Somebody Stole My Gal

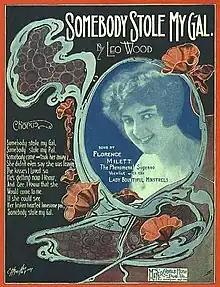
Sheet music cover, 1918

"Somebody Stole My Gal" is a popular song from 1918, written by Leo Wood. In 1924, Ted Weems & his Orchestra had a five-week run at number one with his million-selling version. Its Pee Wee Hunt and his orchestra version is also known in Japan, particularly in Osaka and surrounding area as the theme song used by Yoshimoto Kogyo for their theatre comedies at Namba Grand Kagetsu and other venues.